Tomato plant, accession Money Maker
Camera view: horizontal (90 deg, fisheye); turntable rotation: 240 degrees
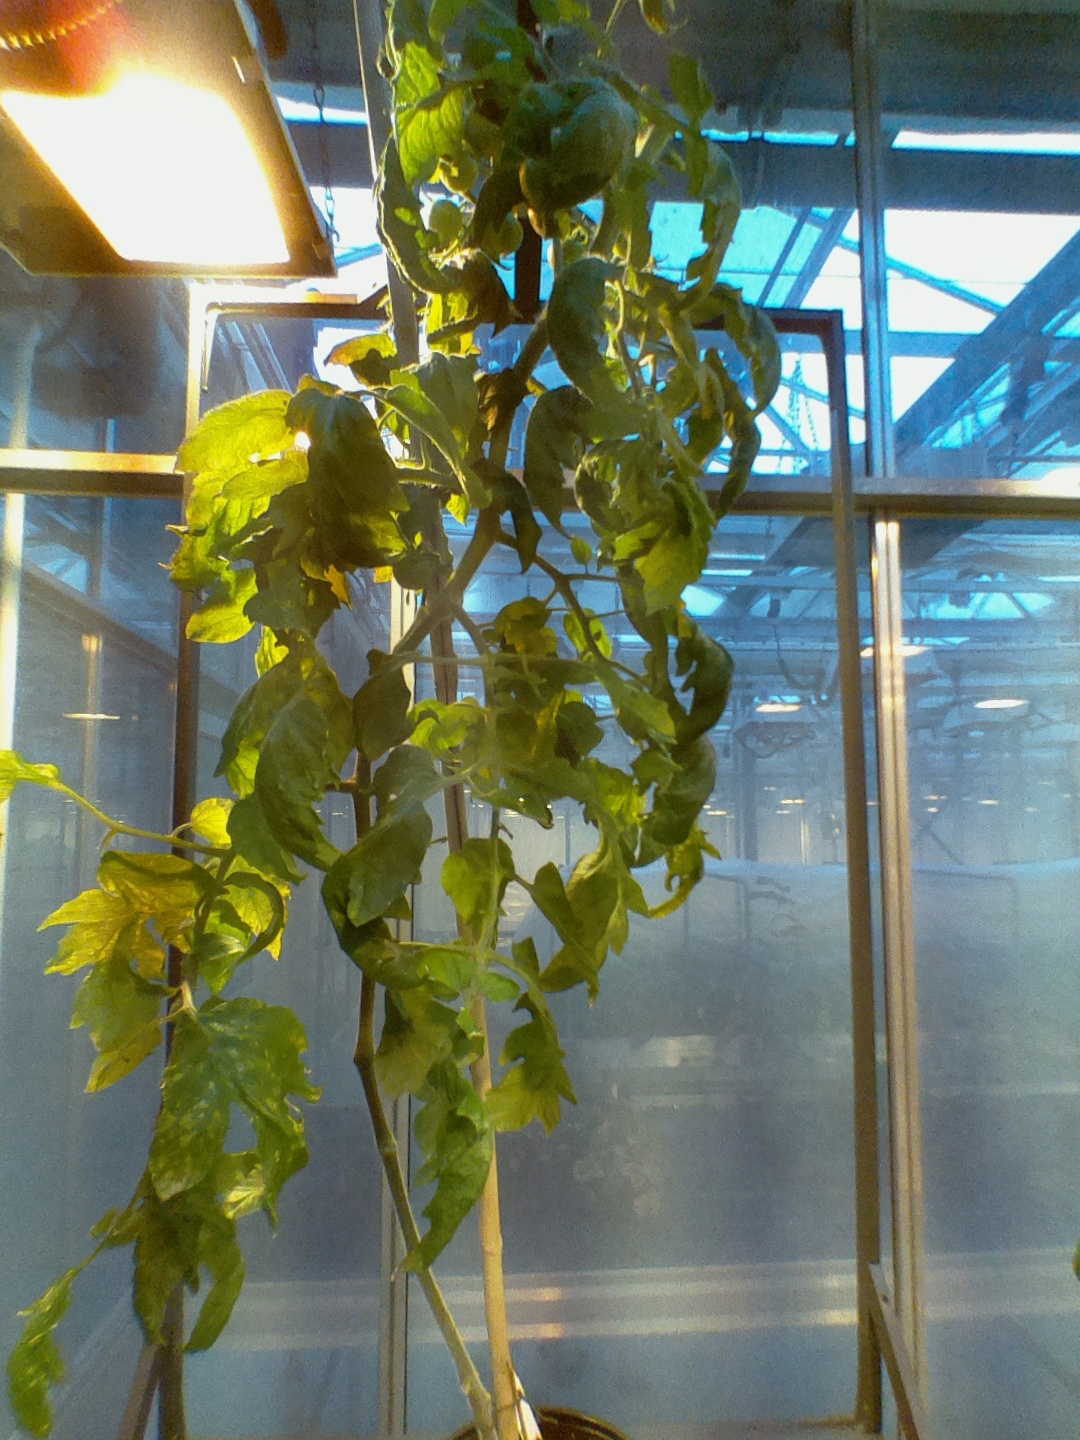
BBCH growth stage 73: 30%-40% of final fruit size